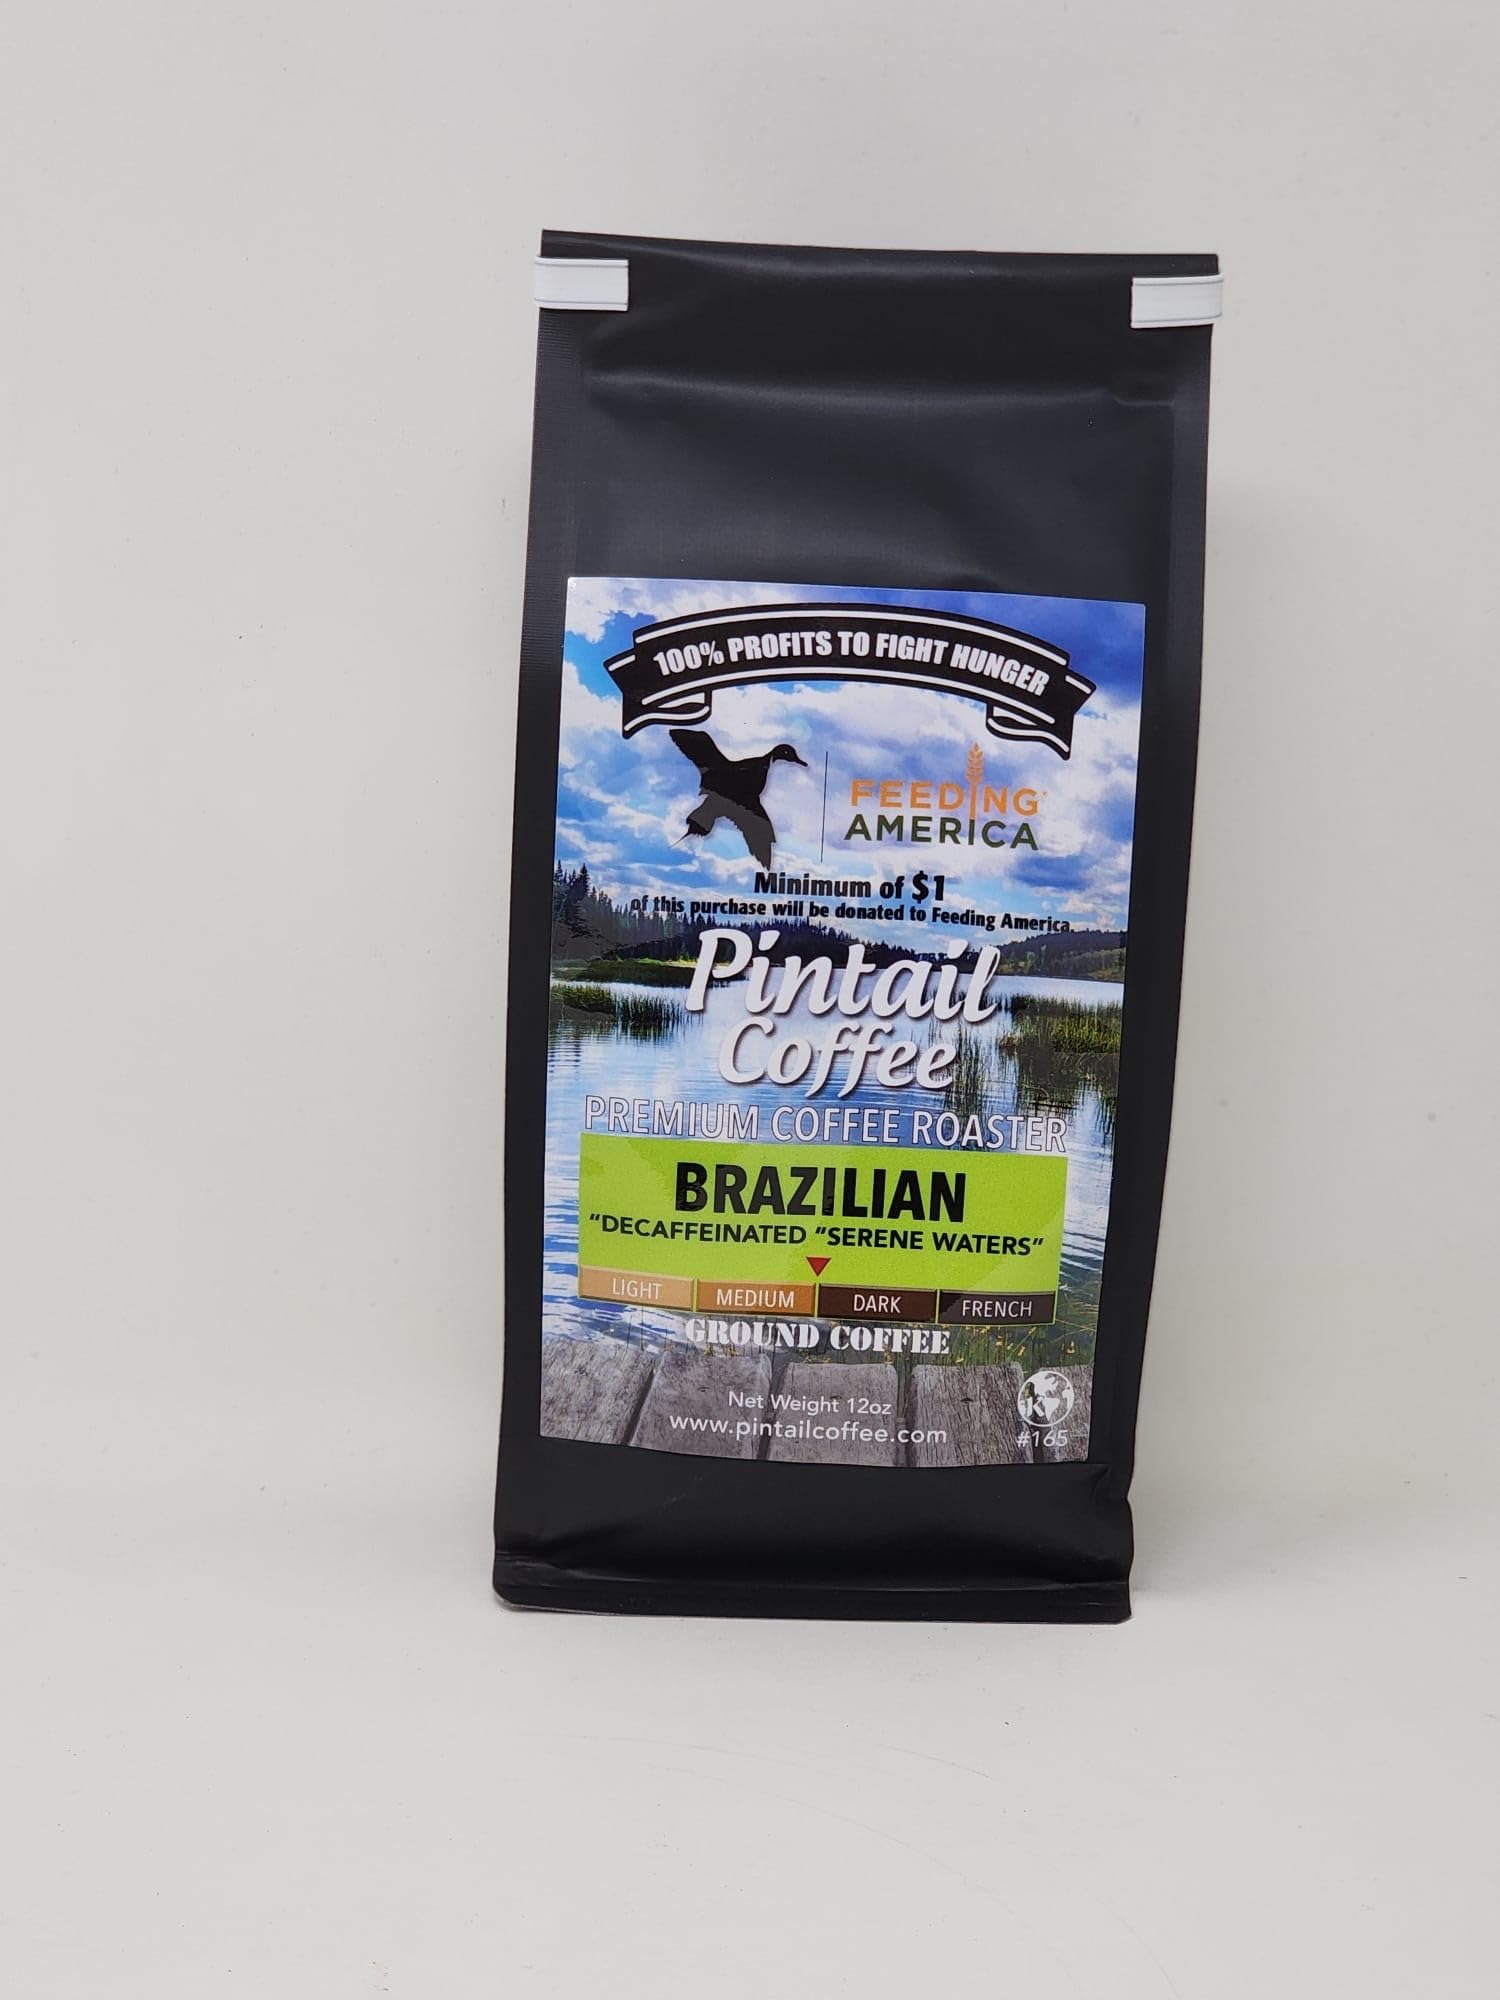
Item Name: Pintail Coffee - Brazilian "Serene Waters" Decaffeinated Ground Coffee, 12oz bag
Bullet Point 1: Our Swiss Water Processed (SWP) decaffeinated coffee from Brazil boasts a full rich body, low acidity and a heavy mouth feel.
Bullet Point 2: With notes of deep, dark chocolate you will think it has caffeine!
Bullet Point 3: Roasted in small, hand-picked batches.
Bullet Point 4: Premium Quality.
Bullet Point 5: 100% of profits donated to end hunger
Bullet Point 6: Charitable Roaster.
Bullet Point 7: Roasted and packaged at our Long Island facility
Bullet Point 8: Minority and women owned
Product Description: Our Swiss Water Processed (SWP) decaffeinated coffee from Brazil boasts a full rich body, low acidity and a heavy mouth feel. Containing notes of deep, dark chocolate you will think it has caffeine! Turn your morning cup into an act of kindness with Pintail Coffee. Our coffee is just as unique as our mission. ENDING HUNGER: Through the purchase of our coffee, you are joining us in our mission to end hunger. We are committed to do so by donating 100% of our profits to hunger-relief organizations. EXCEPTIONAL QUALITY: We insist on the ripest, highest grown, handpicked 100% Arabica beans available. WORLD FAMOUS ROASTER: Our Master Roaster, who is ranked among the Top 25 Coffee Roasters in the United States, oversees our processes. We roast in small, hand-picked batches, using beans we acquire from all over the globe – including Brazil, Colombia, Africa and Indonesia. Upon finding the right beans, they skillfully roast and blend the coffee to perfection under our strict quality control systems.
Value: 12.0
Unit: Ounce

Price: 18.09